United States Virgin Islands

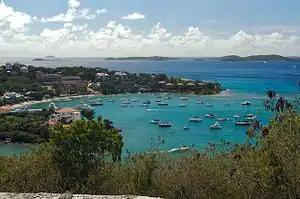
Cruz Bay, the fourth largest town or CDP in the US Virgin Islands and largest on St. John

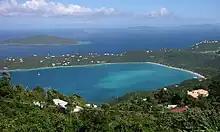
Magens Bay, St. Thomas

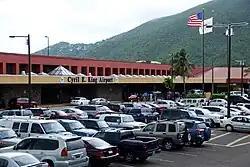
Cyril E. King Airport on St Thomas

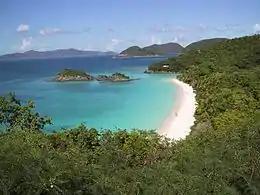
Trunk Bay, St. John

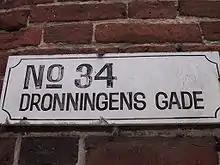
A Danish street name in Charlotte-Amalie

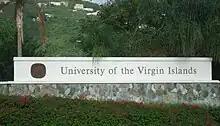
Entrance sign

Each of the three main islands of the U.S. Virgin Islands is counted as a county equivalent by the U.S. Census Bureau, with the following FIPS codes: 78010 for St. Croix, 78020 for St. John, and 78030 for St. Thomas.